Stagecoach South East

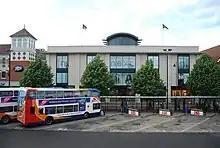

"Wave" is the brand given to services along the south-east coast. The network is currently formed of seven routes, which form a coastal corridor between Eastbourne and Dover: